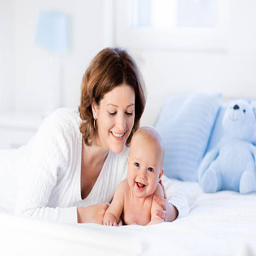
mother and baby on a white bed